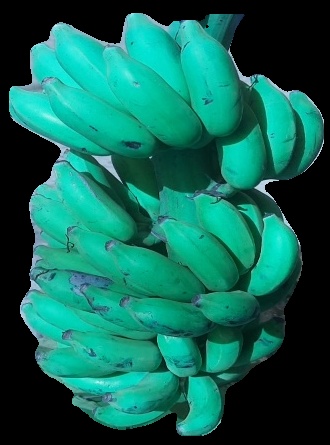
Variety: elakki-bale
Grade: grade3